Privilege of peerage

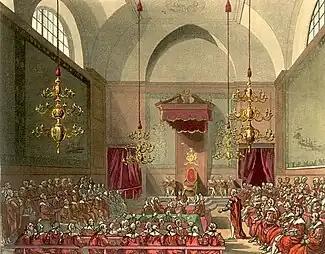
The House of Lords, 1810

At one time, the honour of peers was especially protected by the law; while defamation of a commoner was known as libel or slander, the defamation of a peer (or of a Great Officer of State) was called "scandalum magnatum".